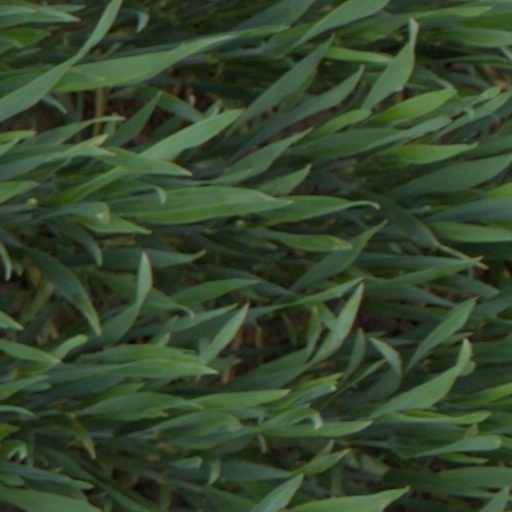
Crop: wheat